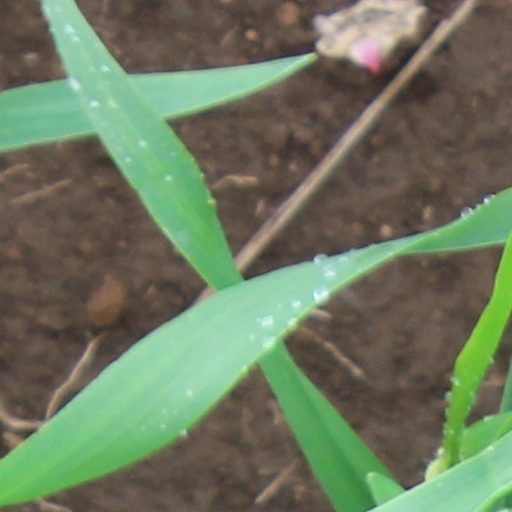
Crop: wheat